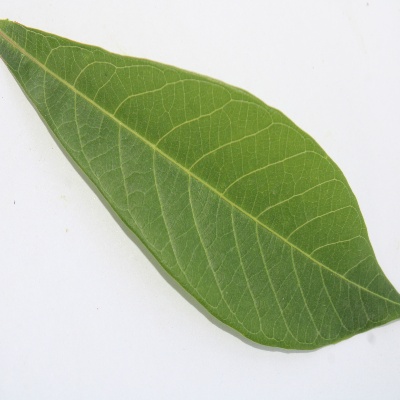
Crop: Cassava
Condition: healthy